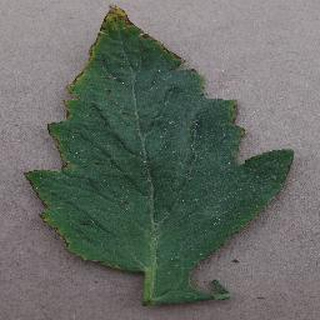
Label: tomato_bacterial_spot